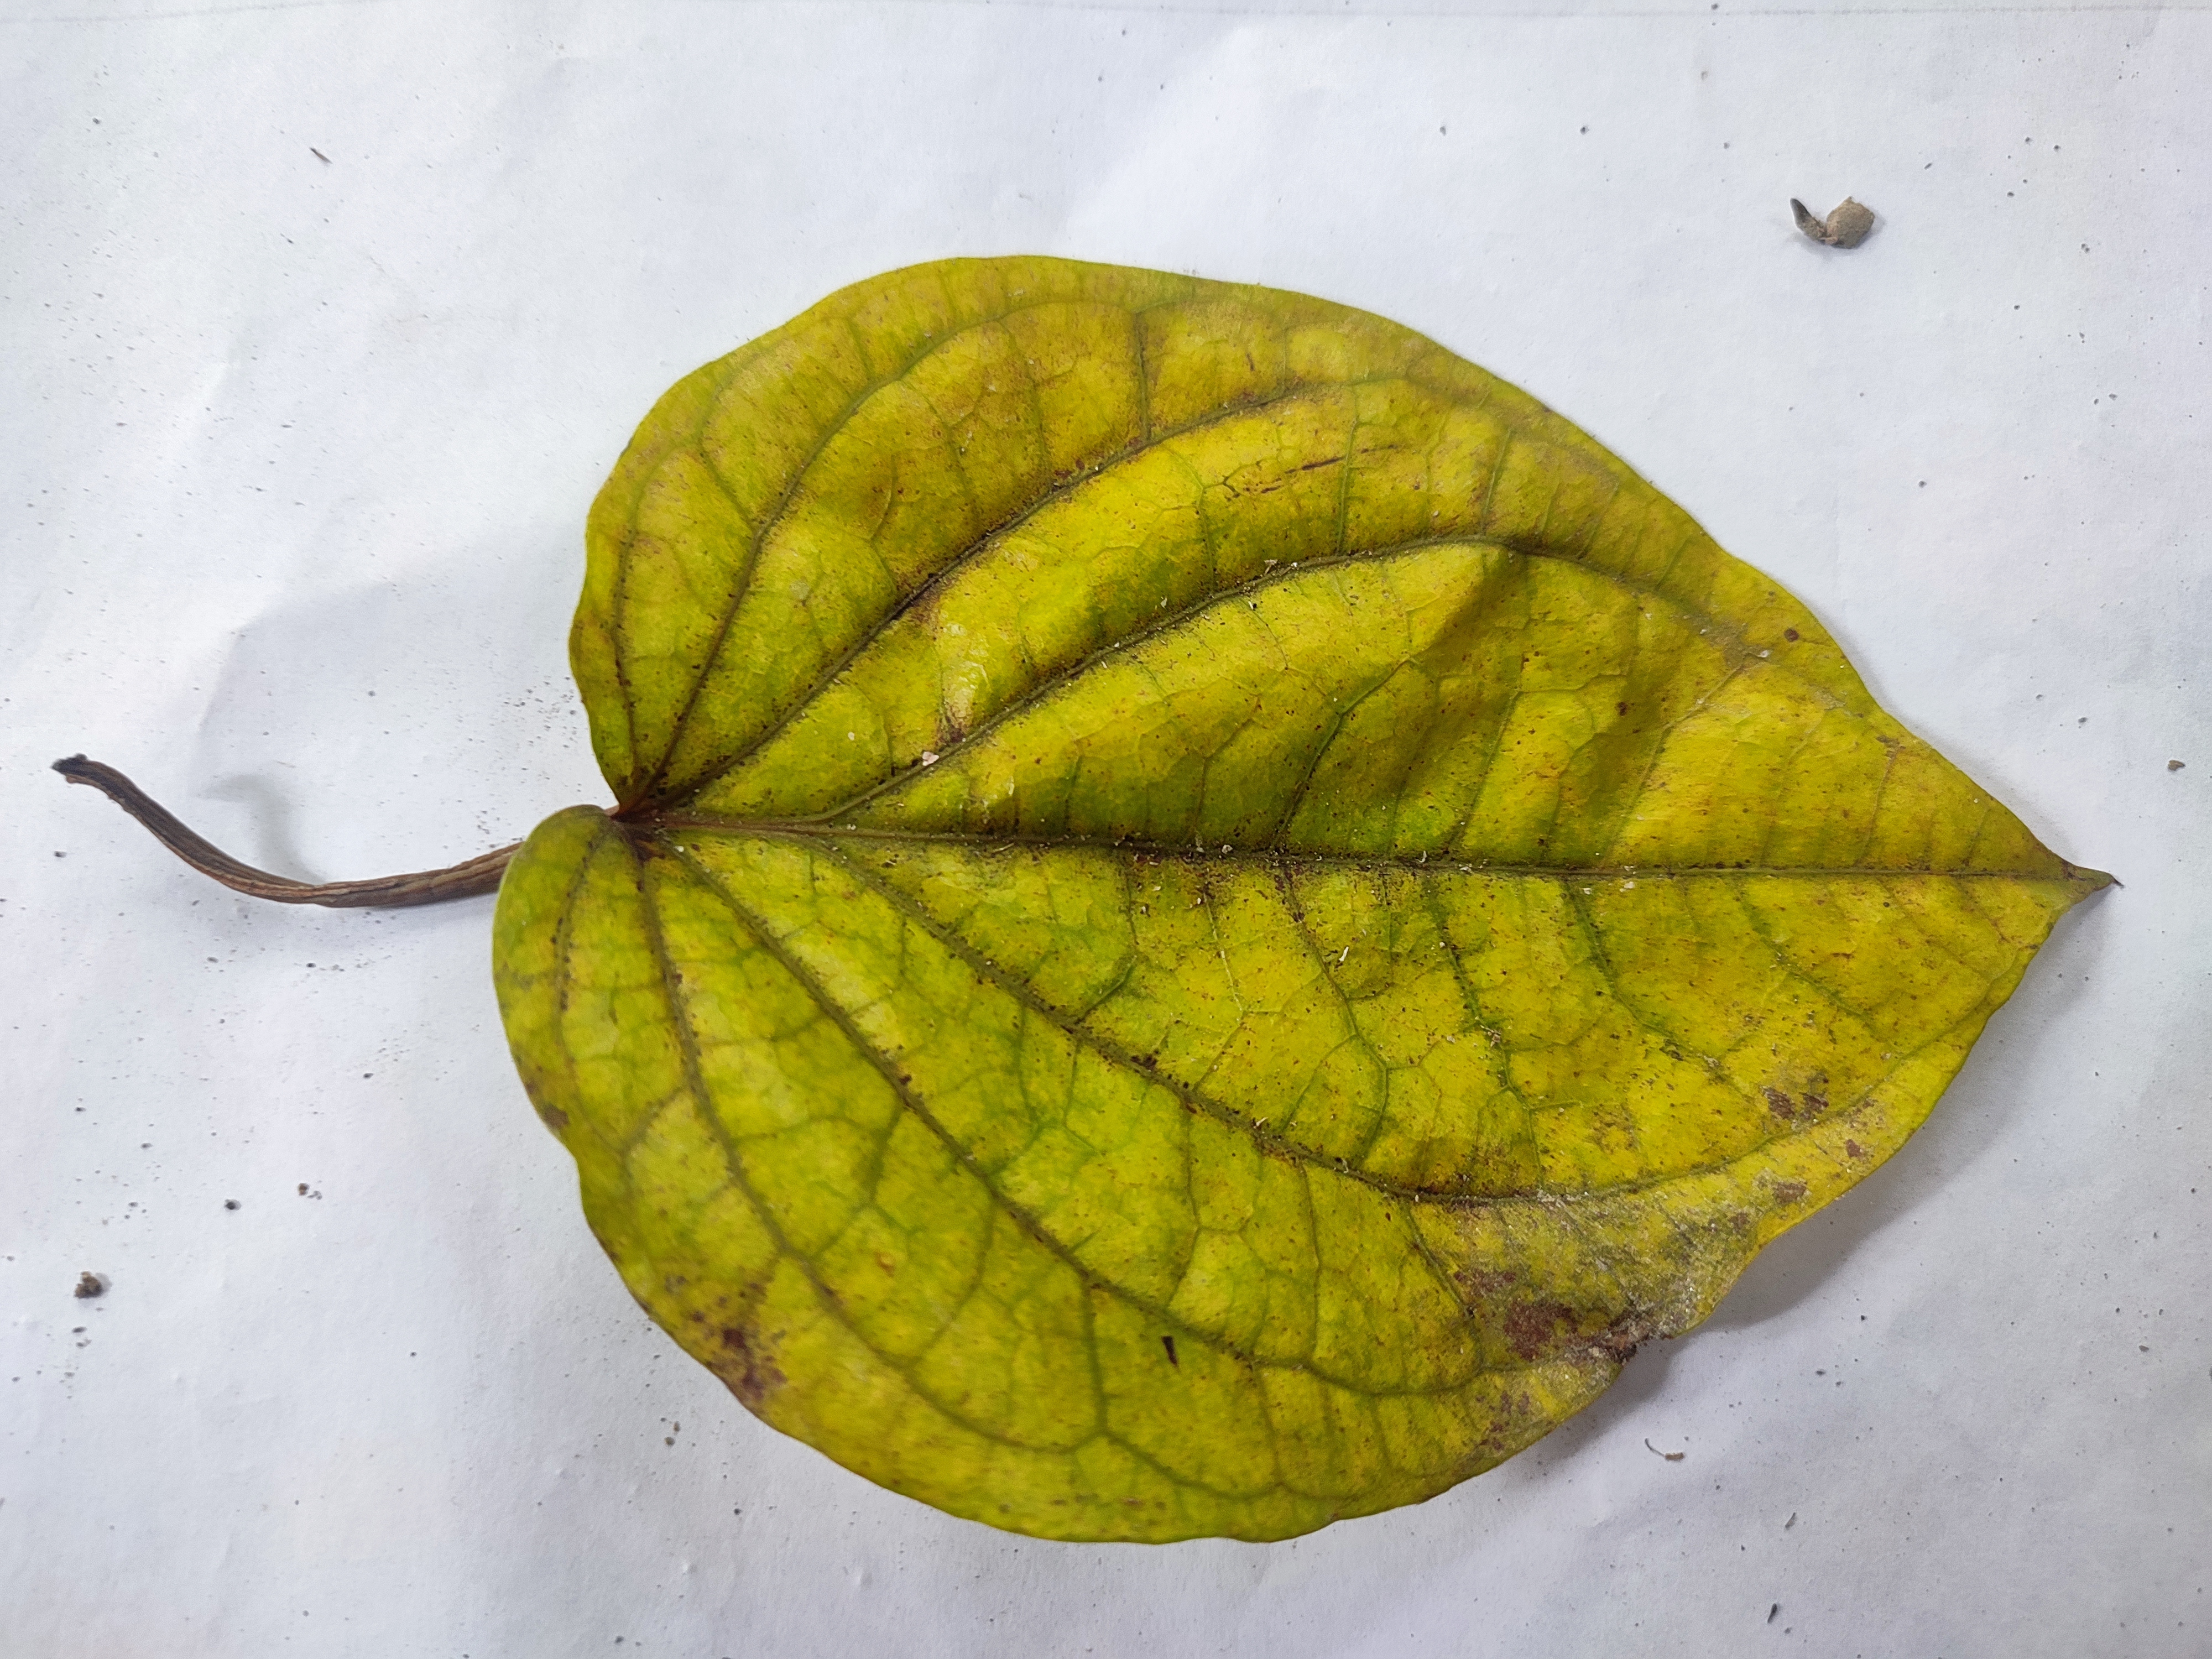
Label: Dried_Leaf